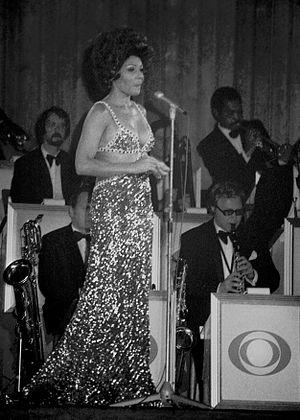
Concert de Shirley Bassey début des années 70 à la Muensterhalle de Munster en Allemagne ( Westphalie)